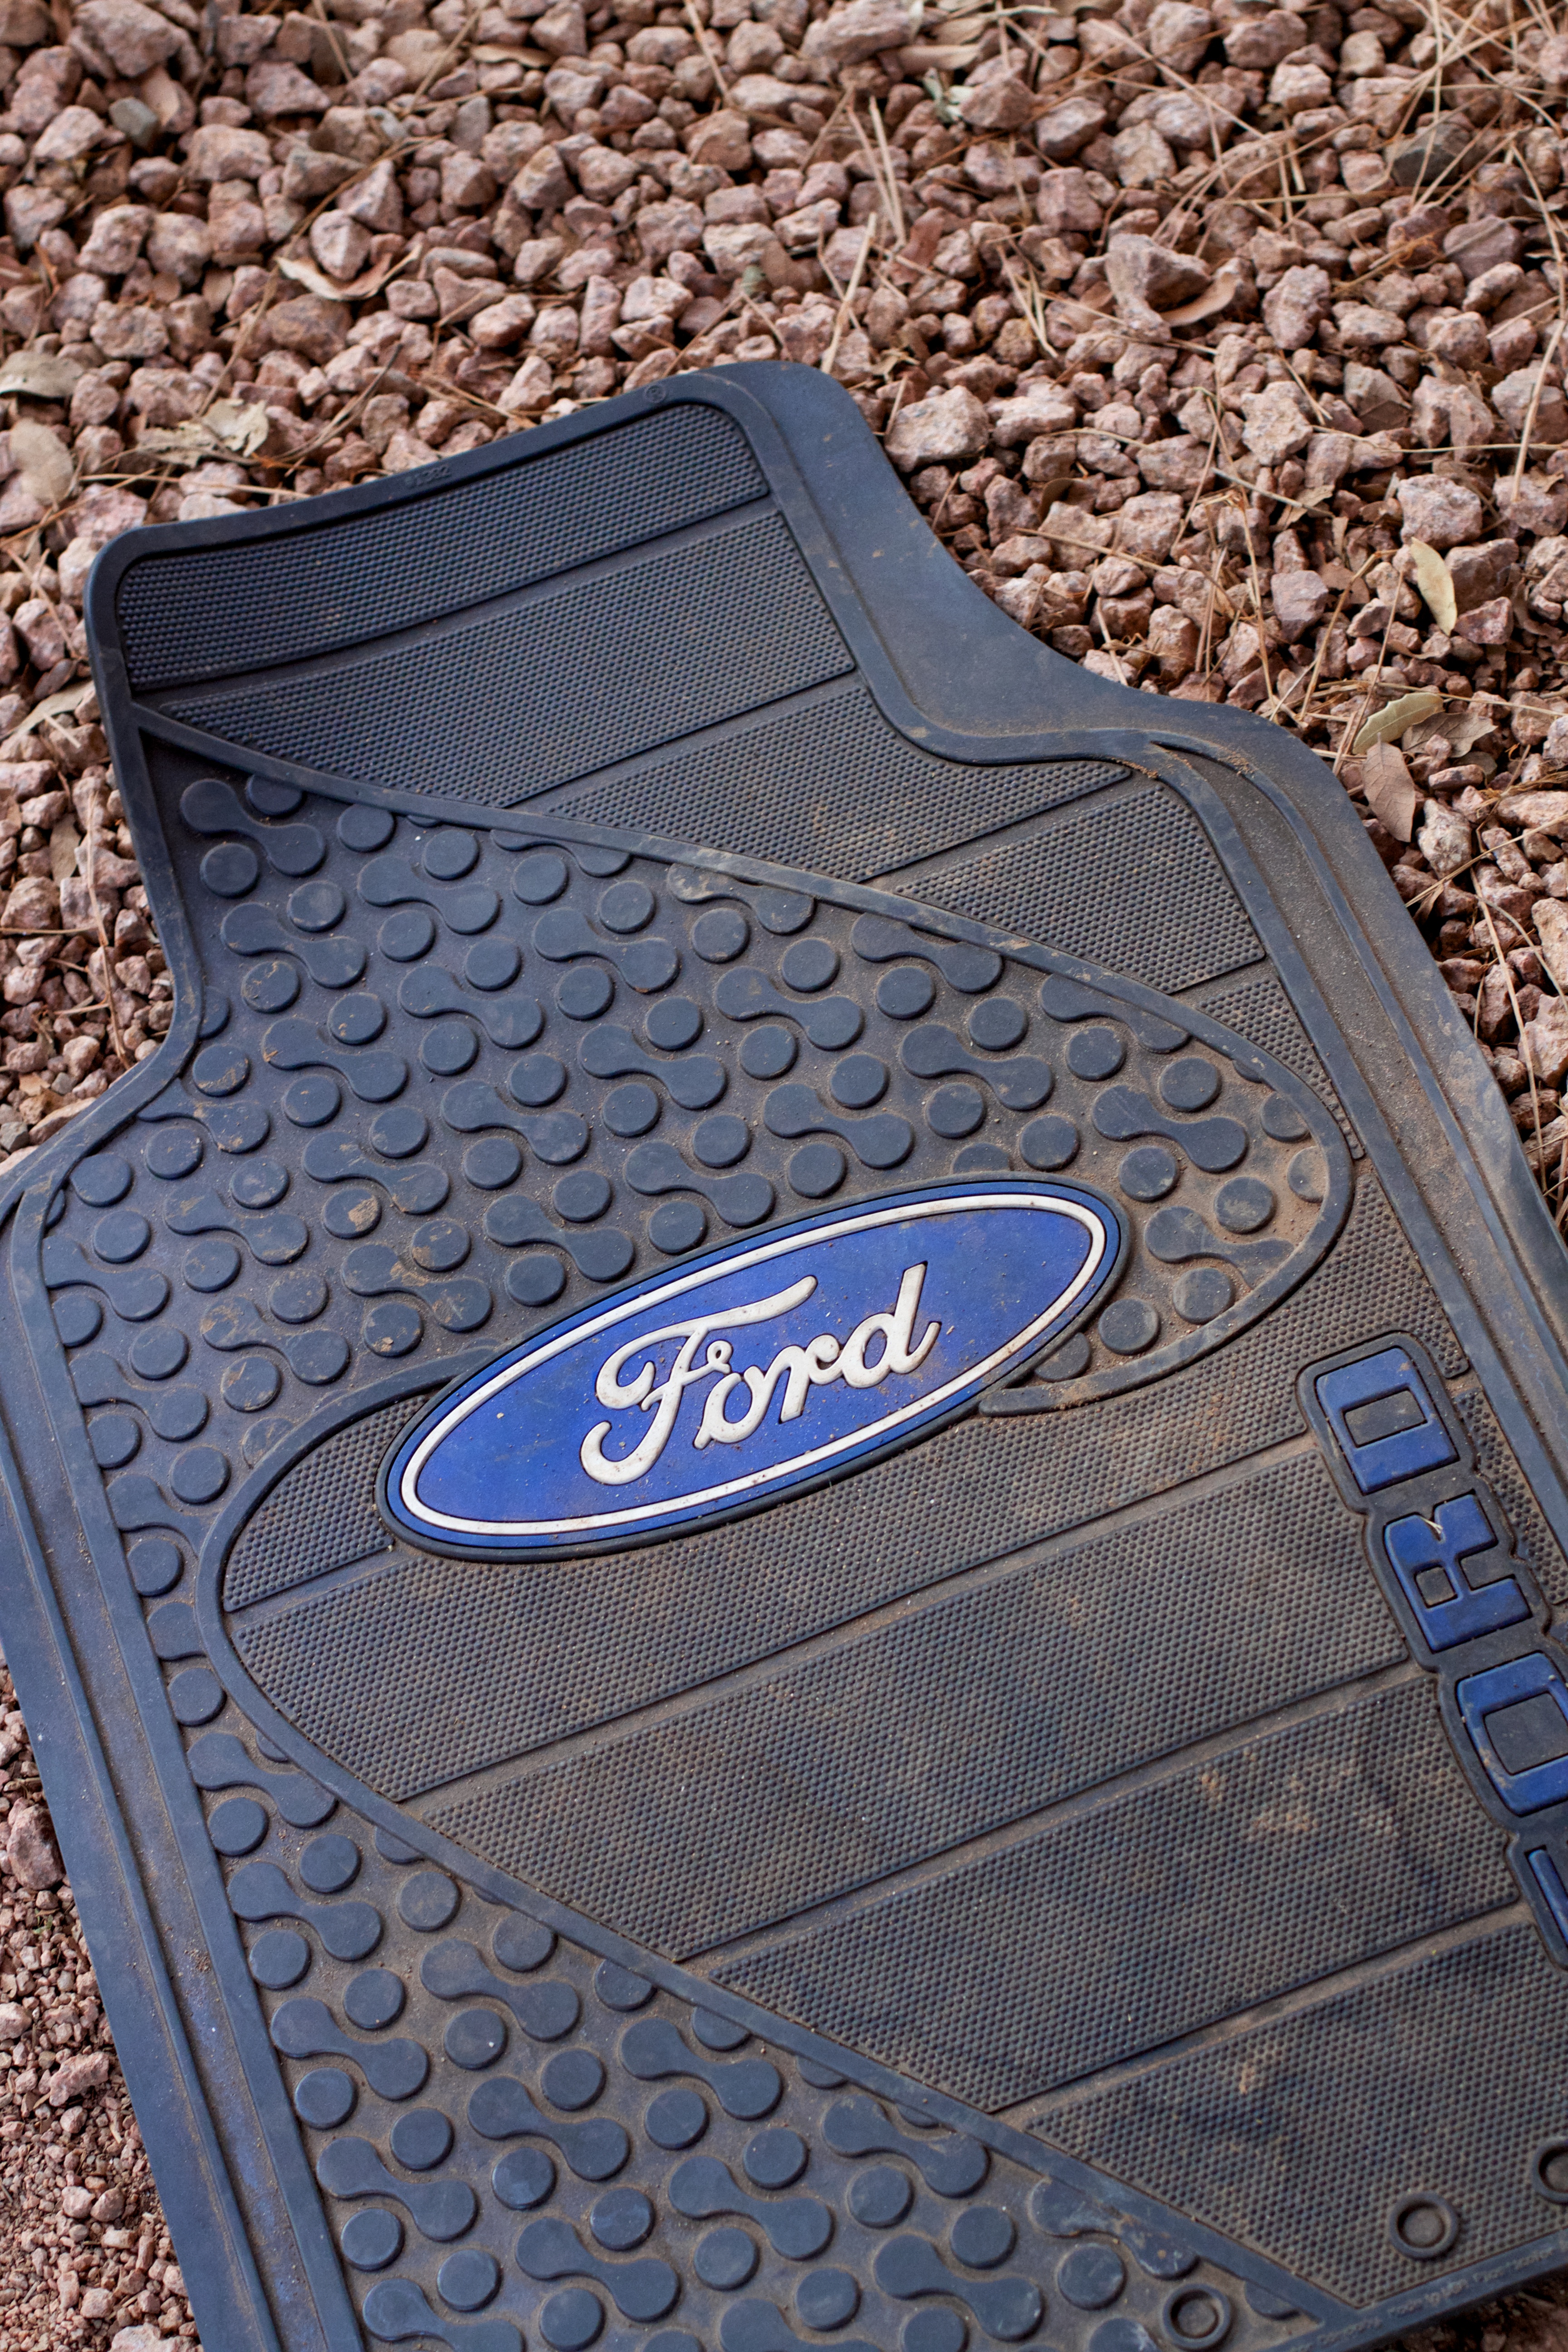
shoe, blue, tire, cool image, footwear, tread, automotive tire